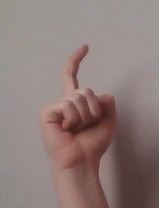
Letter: ra